Atlanta United FC

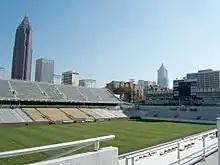
Bobby Dodd Stadium, where Atlanta United played part of its inaugural season in 2017.

The first team played its home matches in the first half of the 2017 MLS season at Georgia Tech's Bobby Dodd Stadium due to delays in the construction of Mercedes-Benz Stadium. Although the club sought a balanced home-and-away schedule during their spell at Bobby Dodd Stadium, Atlanta United did not play any home matches from March 19 to April 29 to avoid conflicts with the Yellow Jackets' spring football scrimmages. According to club officials, the Georgia Dome was not considered a viable option to temporarily host the team, since delaying the Dome's planned demolition would have also delayed the completion of Mercedes-Benz Stadium.